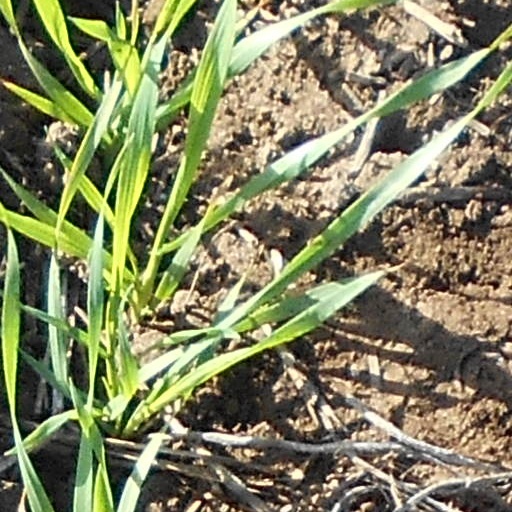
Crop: wheat